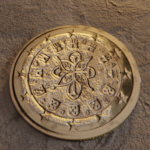
Coin value: 1euro
Country: pt
Edition: standard